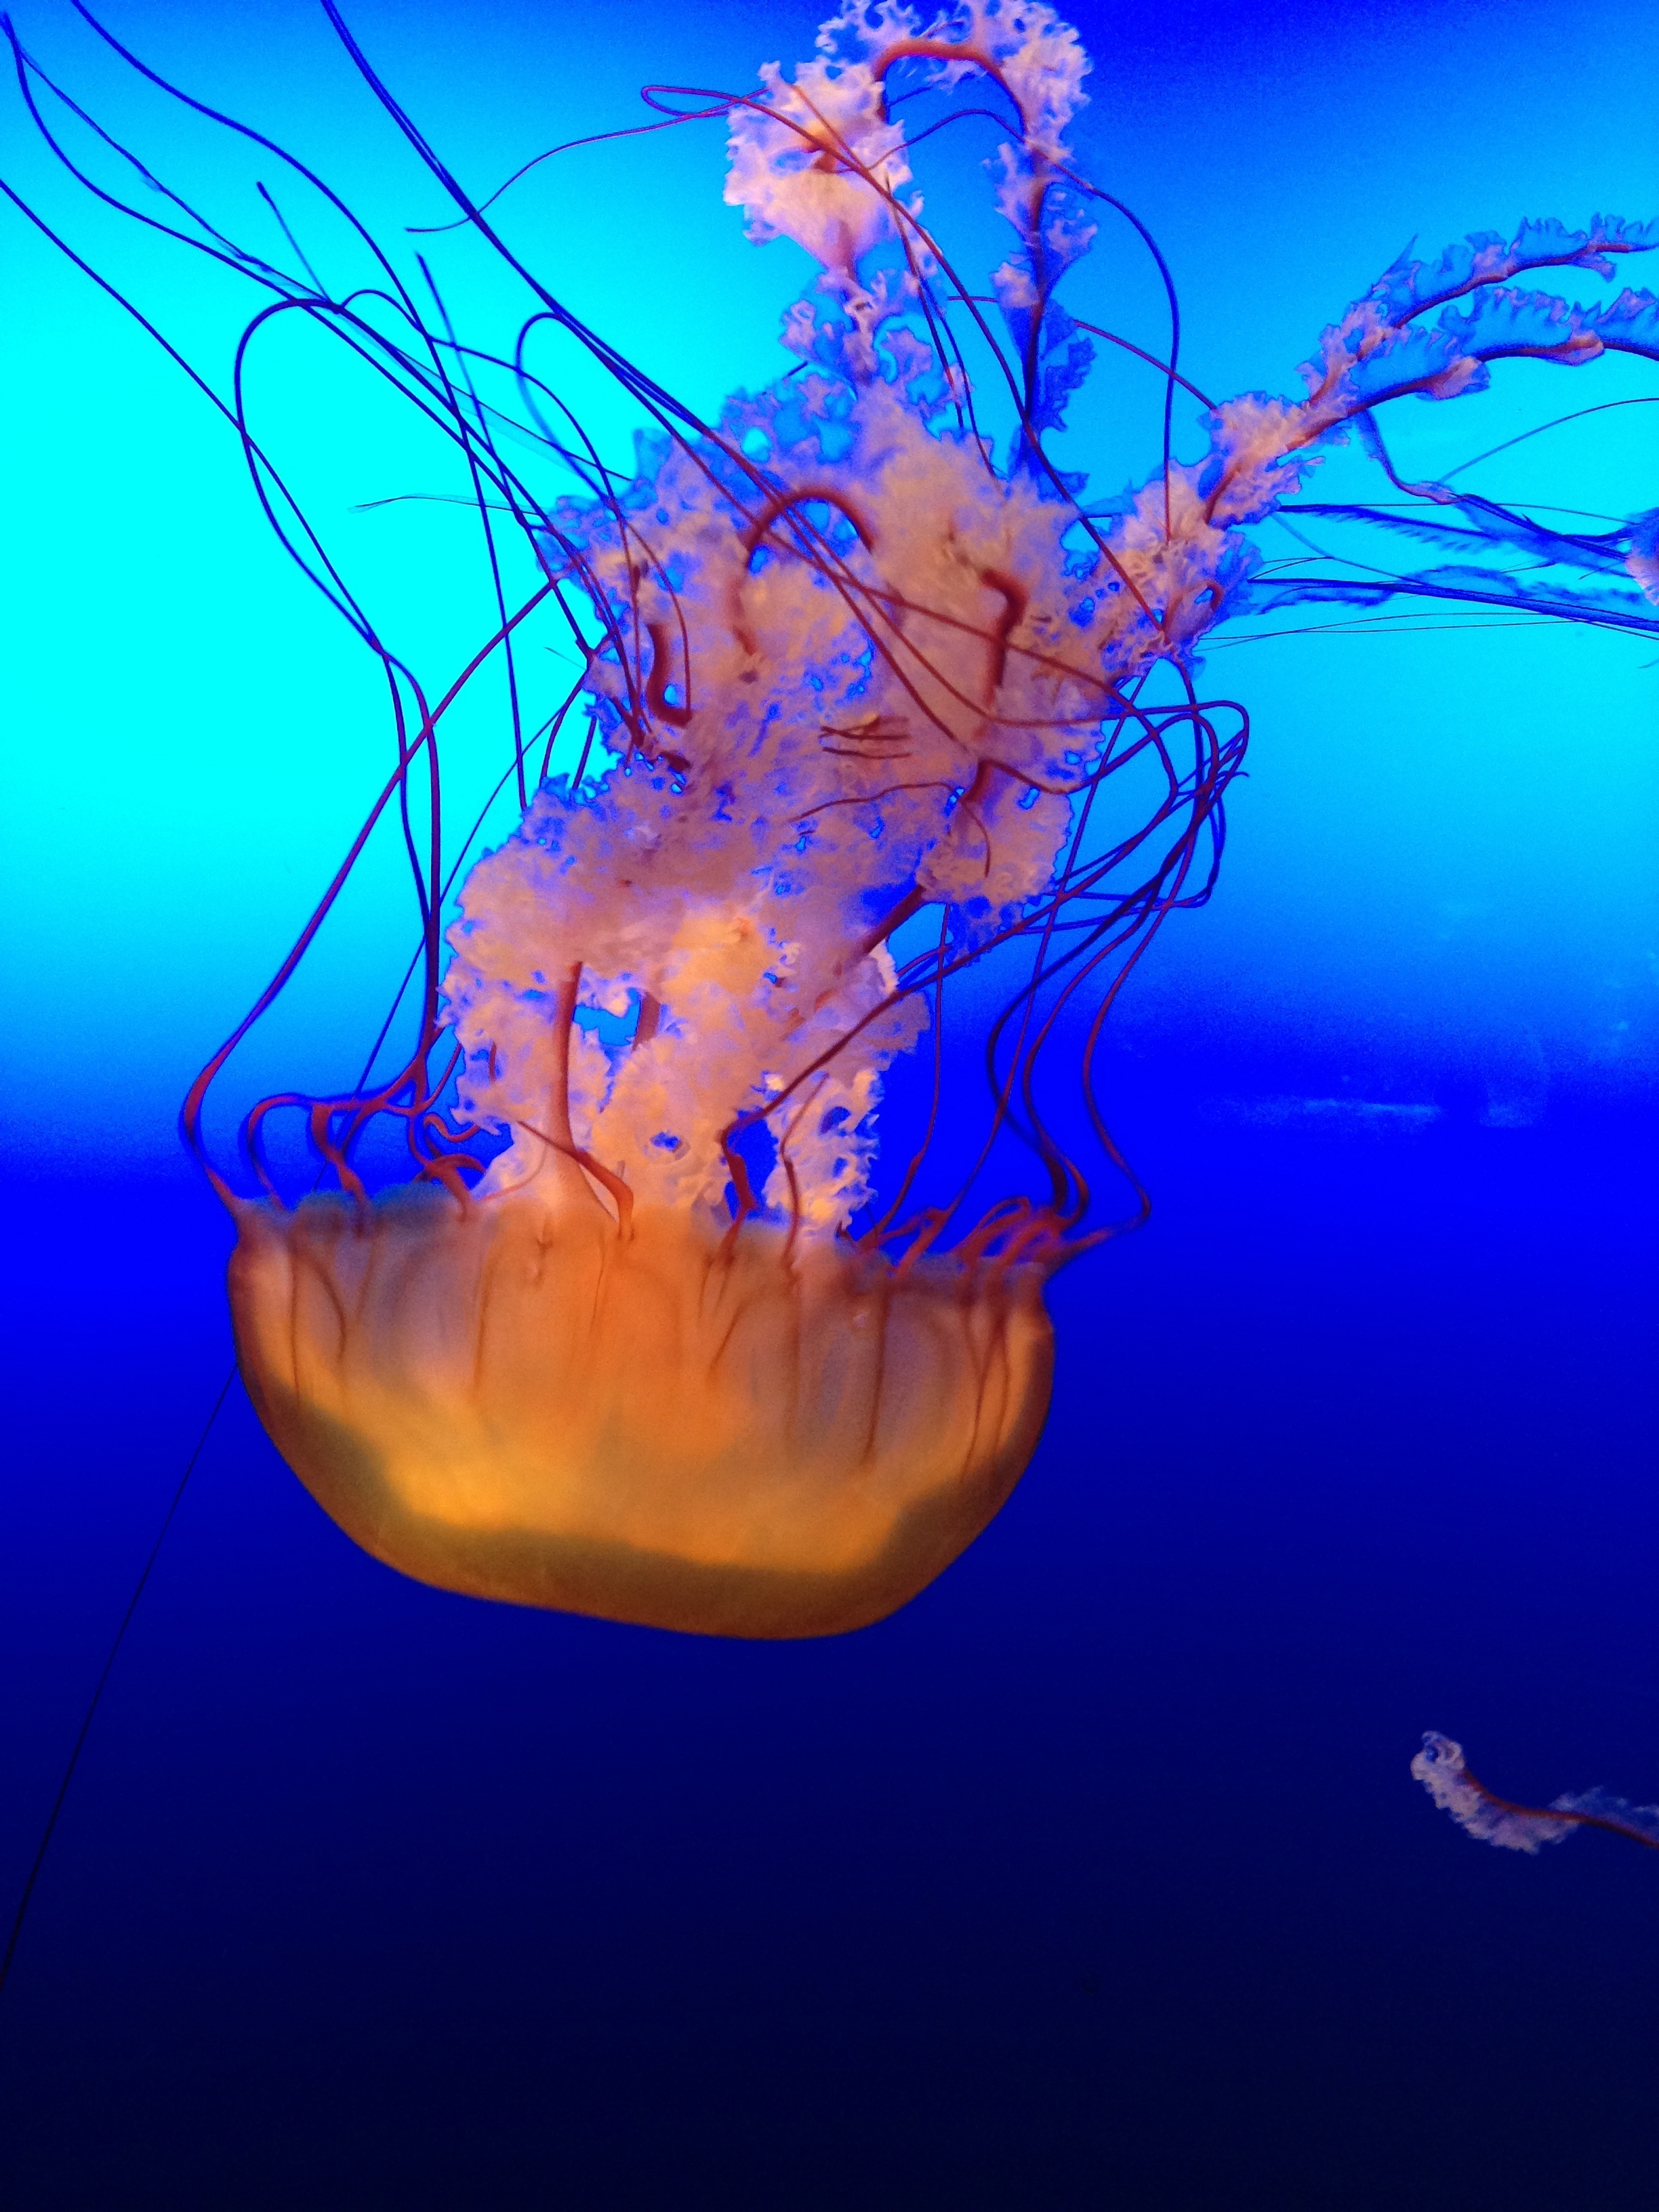
ocean, glowing, underwater, biology, jellyfish, coral, invertebrate, illustration, cnidaria, marine, toxic, poison, organism, marine biology, marine invertebrates, deep sea fish